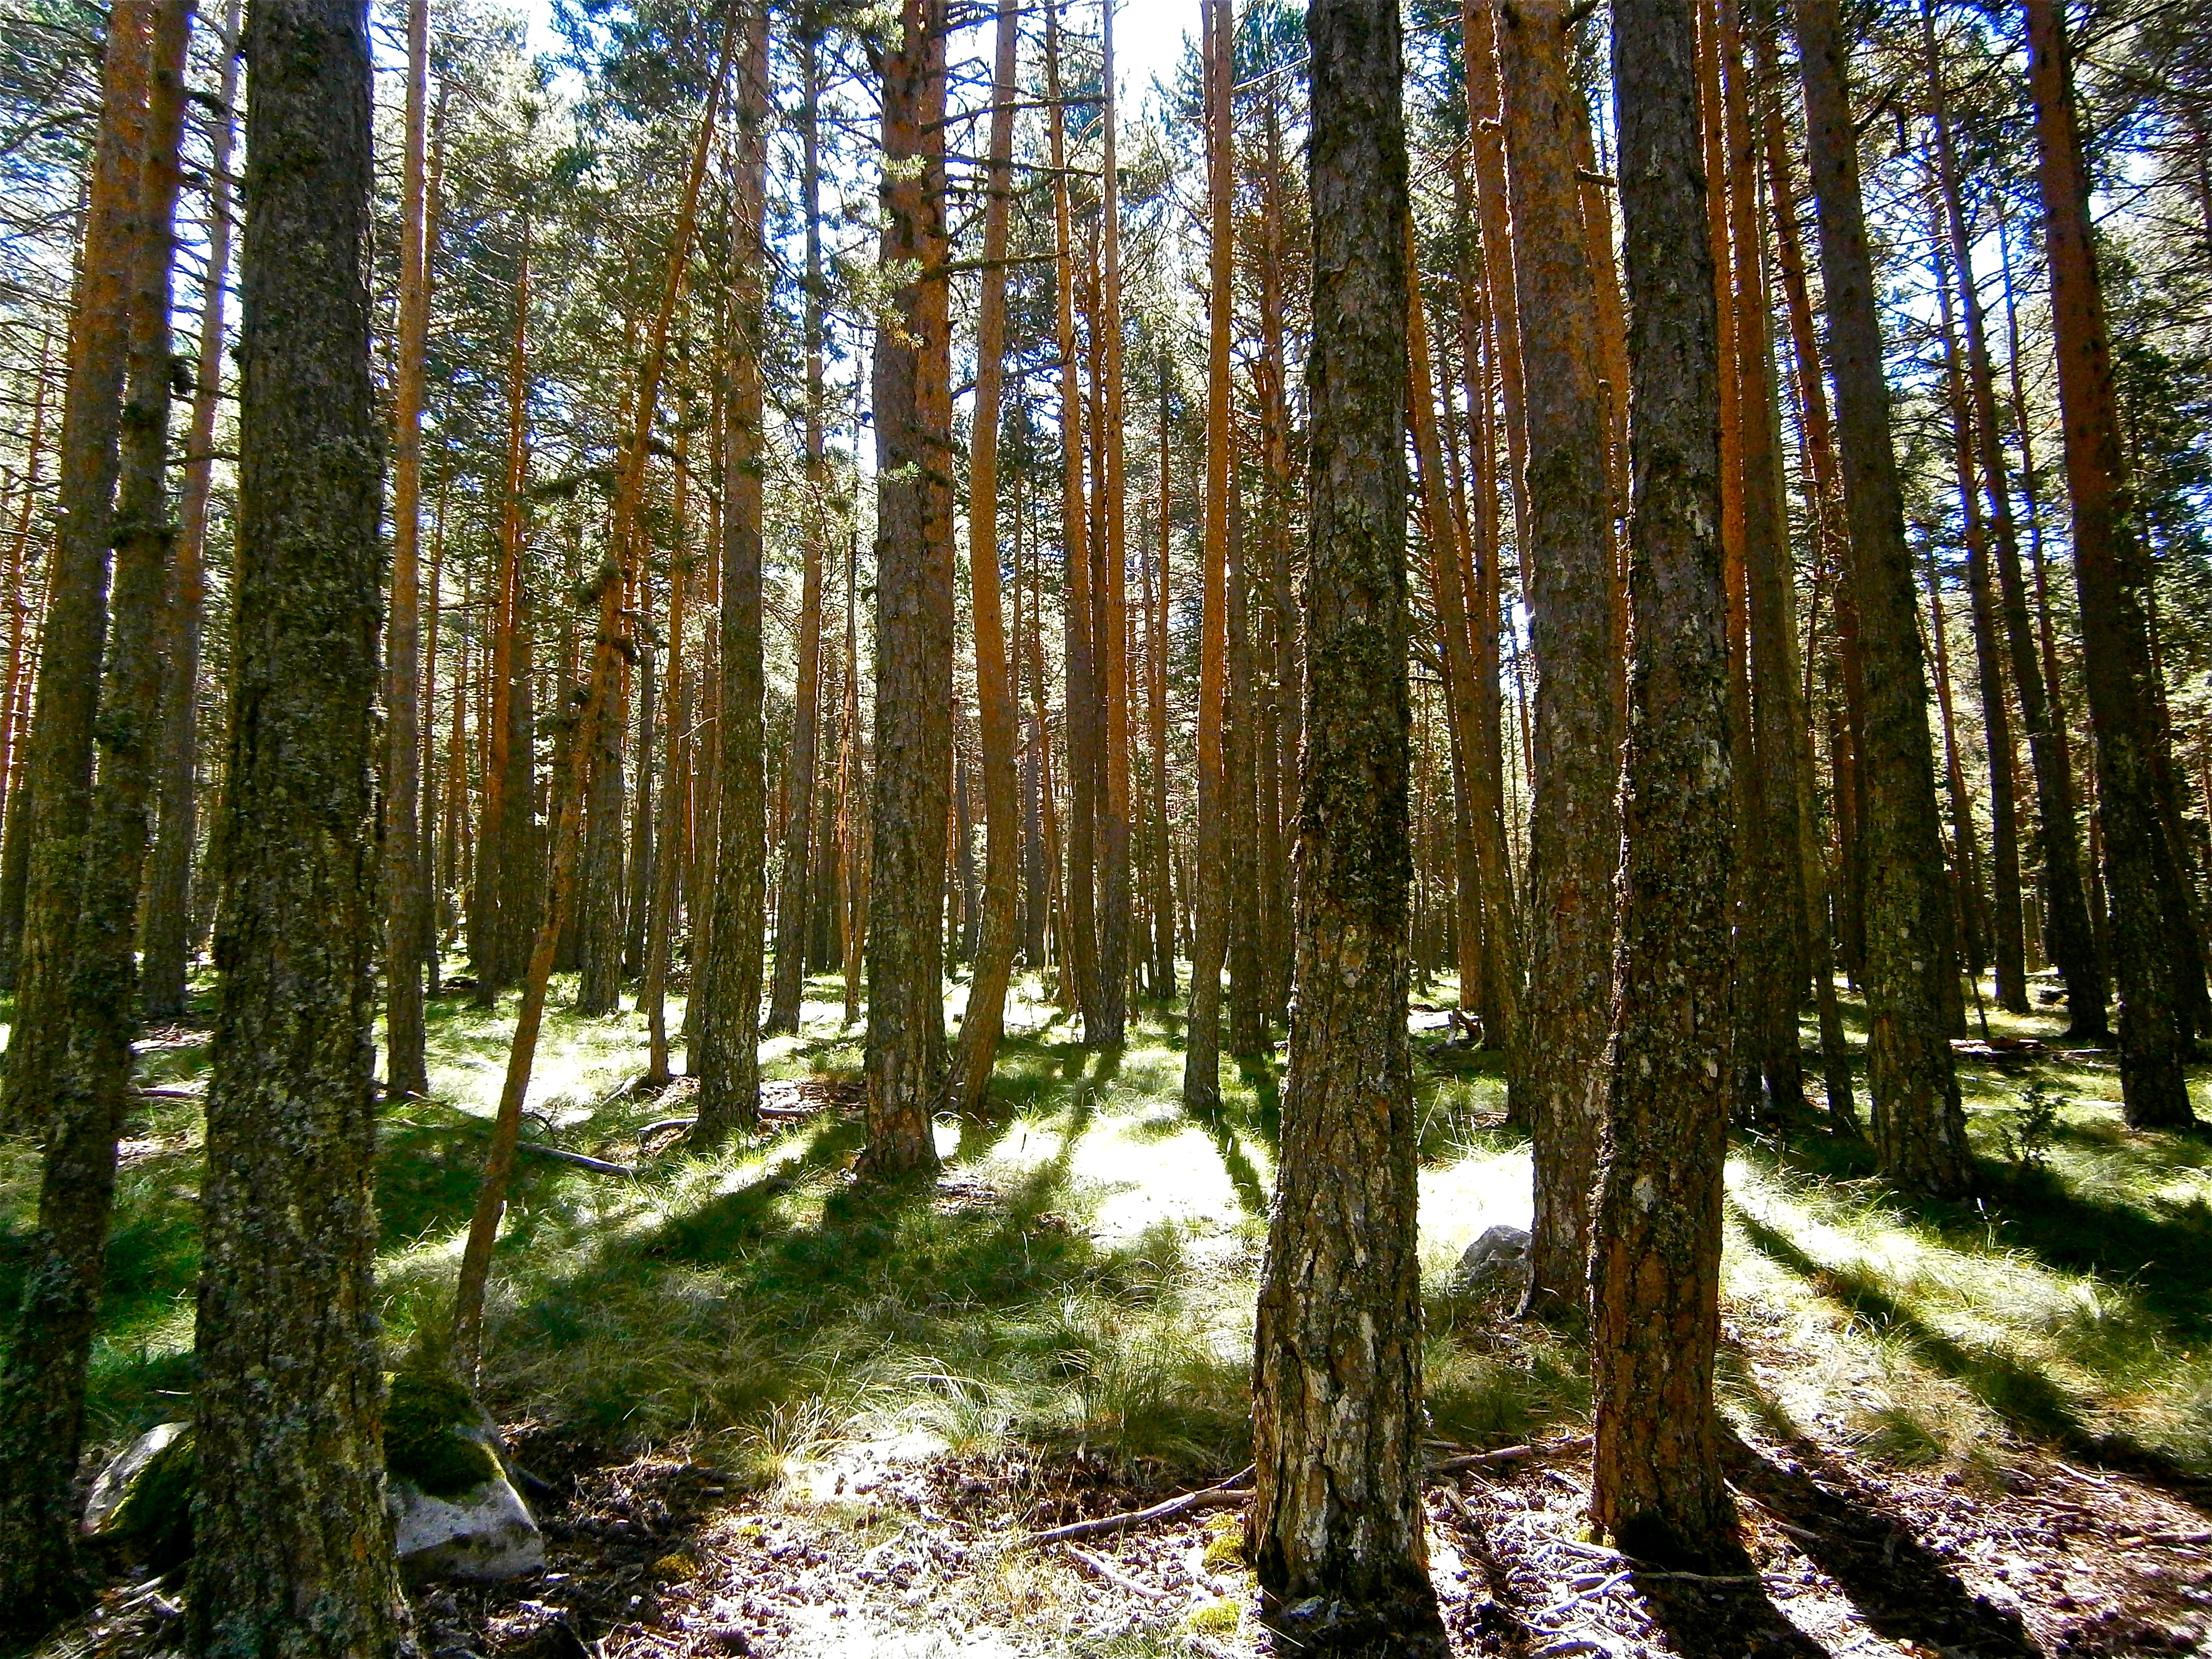
landscape, tree, nature, forest, wilderness, plant, trail, sunlight, pine, autumn, fir, ridge, conifer, spruce, deciduous, grove, woodland, habitat, larch, ecosystem, biome, old growth forest, natural environment, woody plant, temperate broadleaf and mixed forest, temperate coniferous forest, land plant